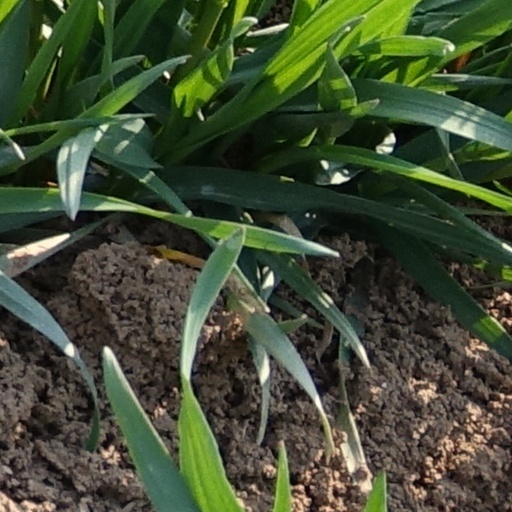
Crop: wheat